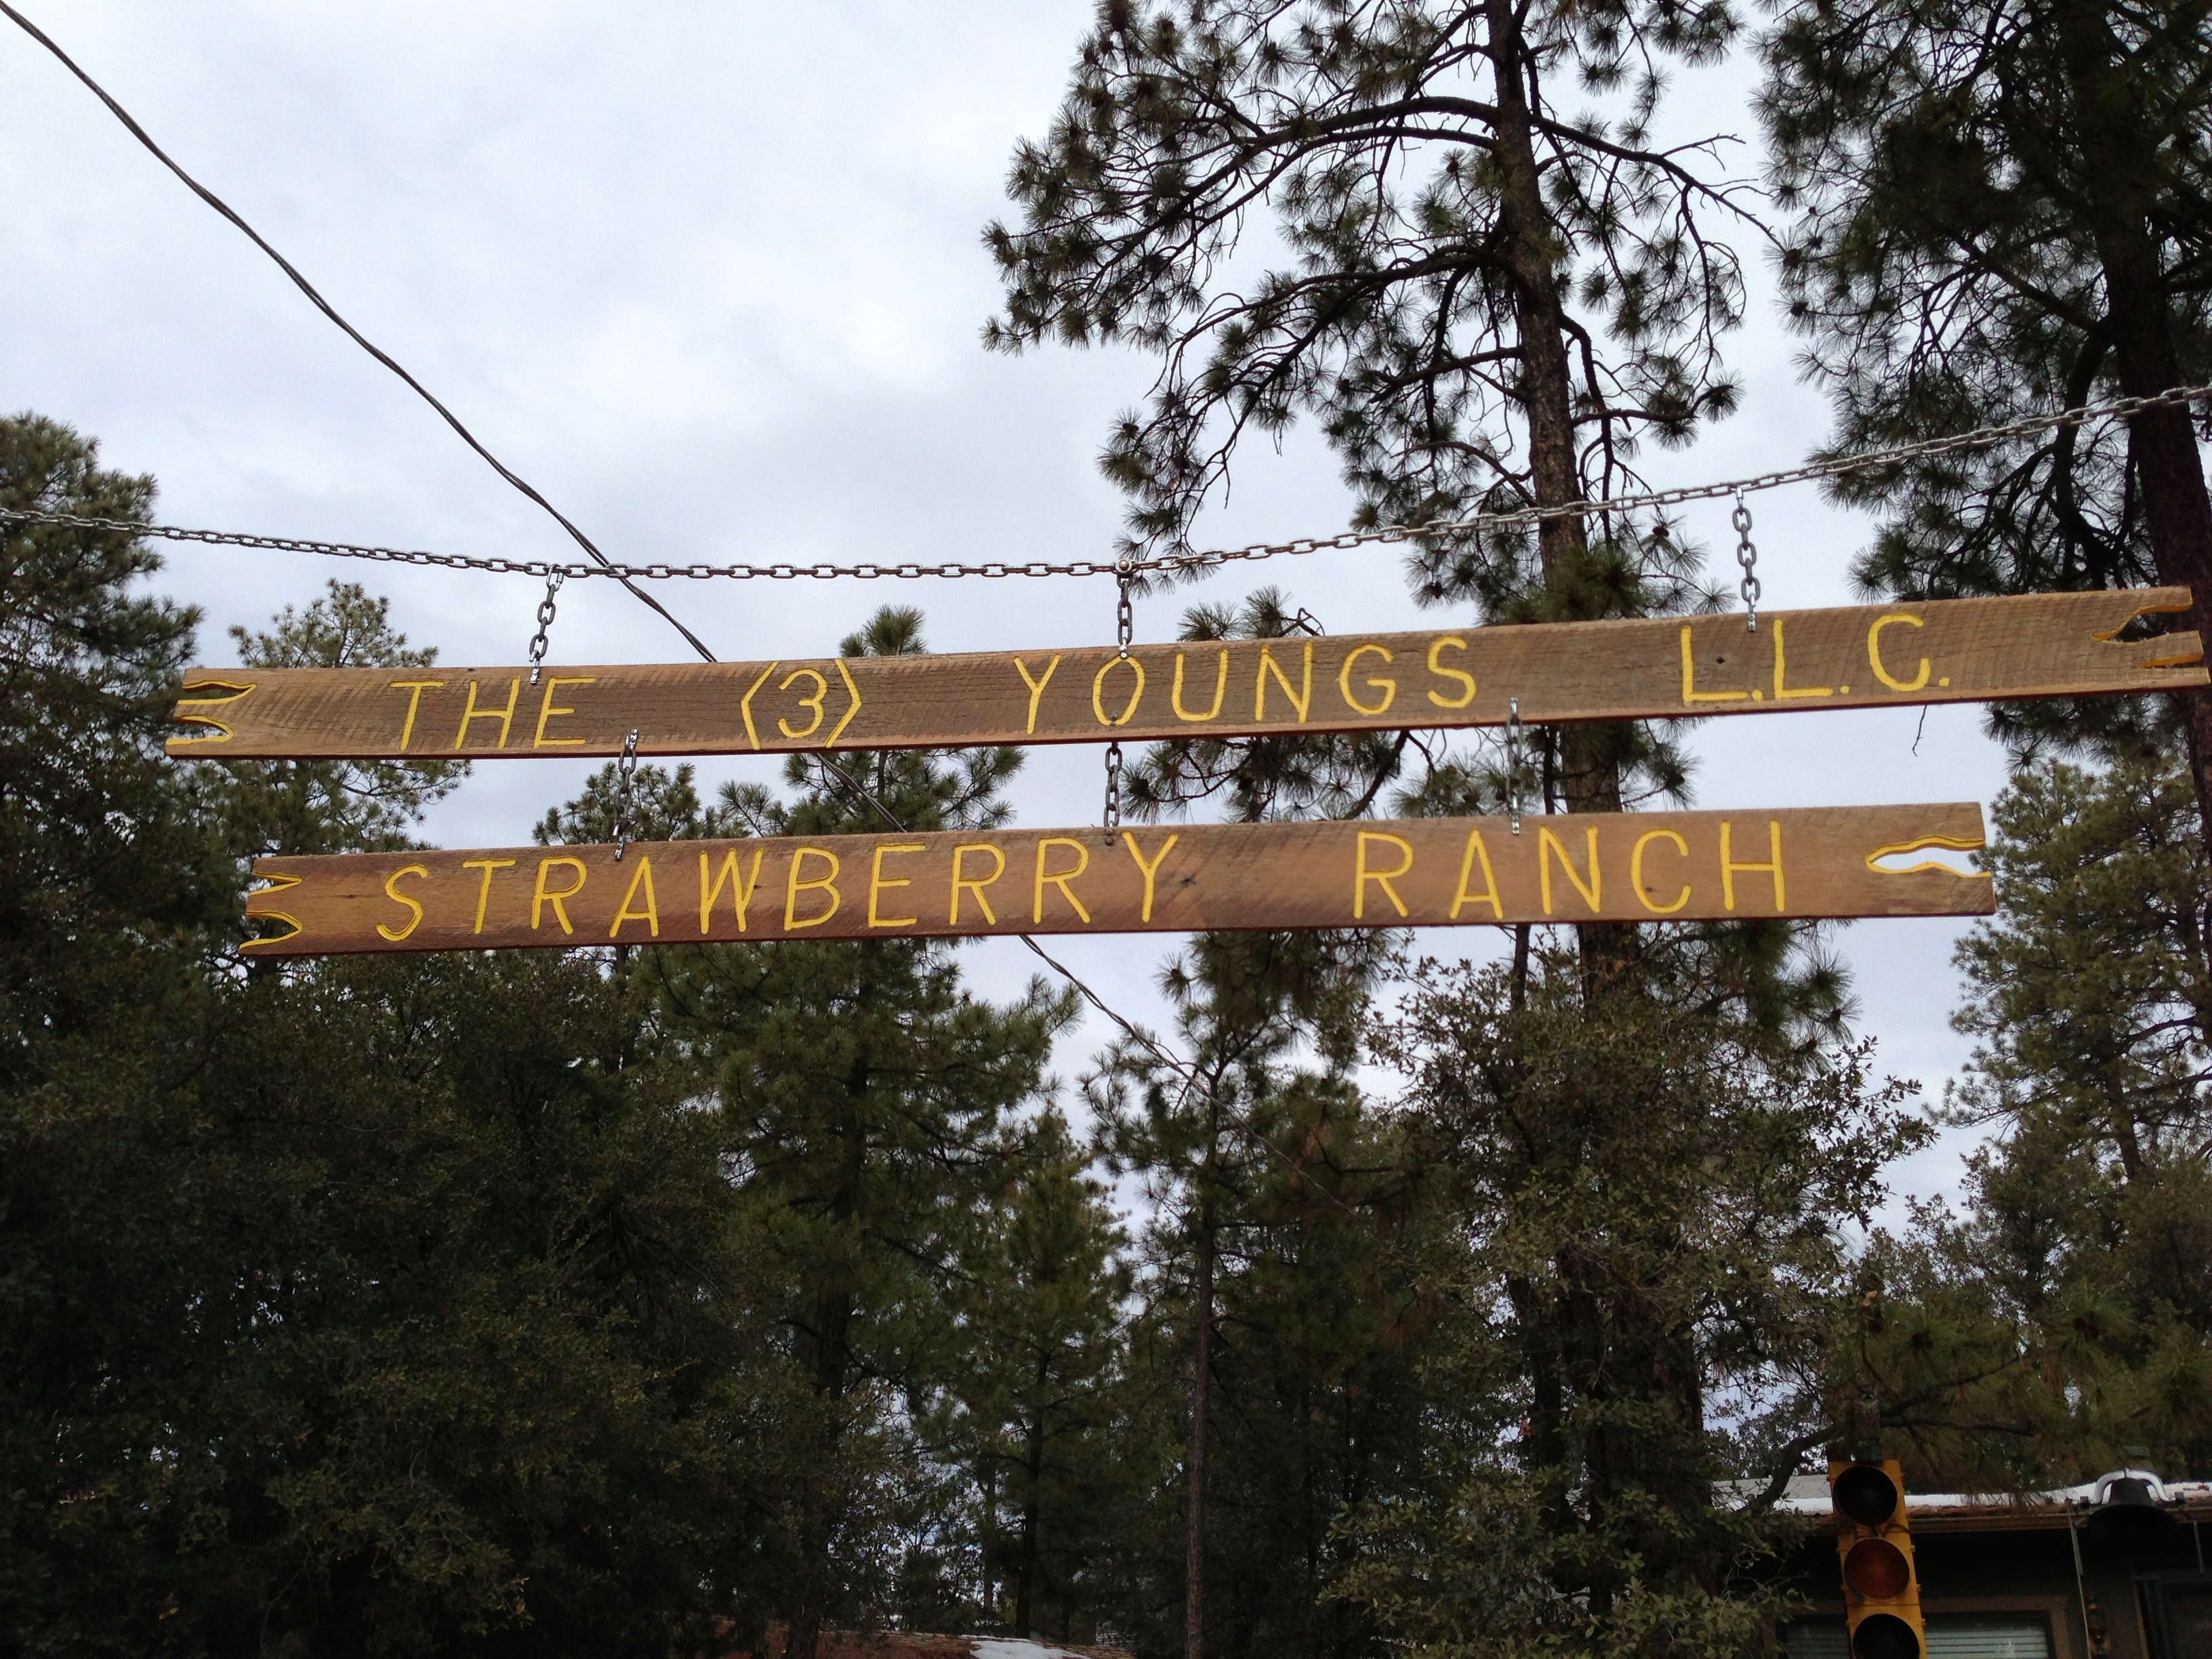
tree, bridge, rolling stock